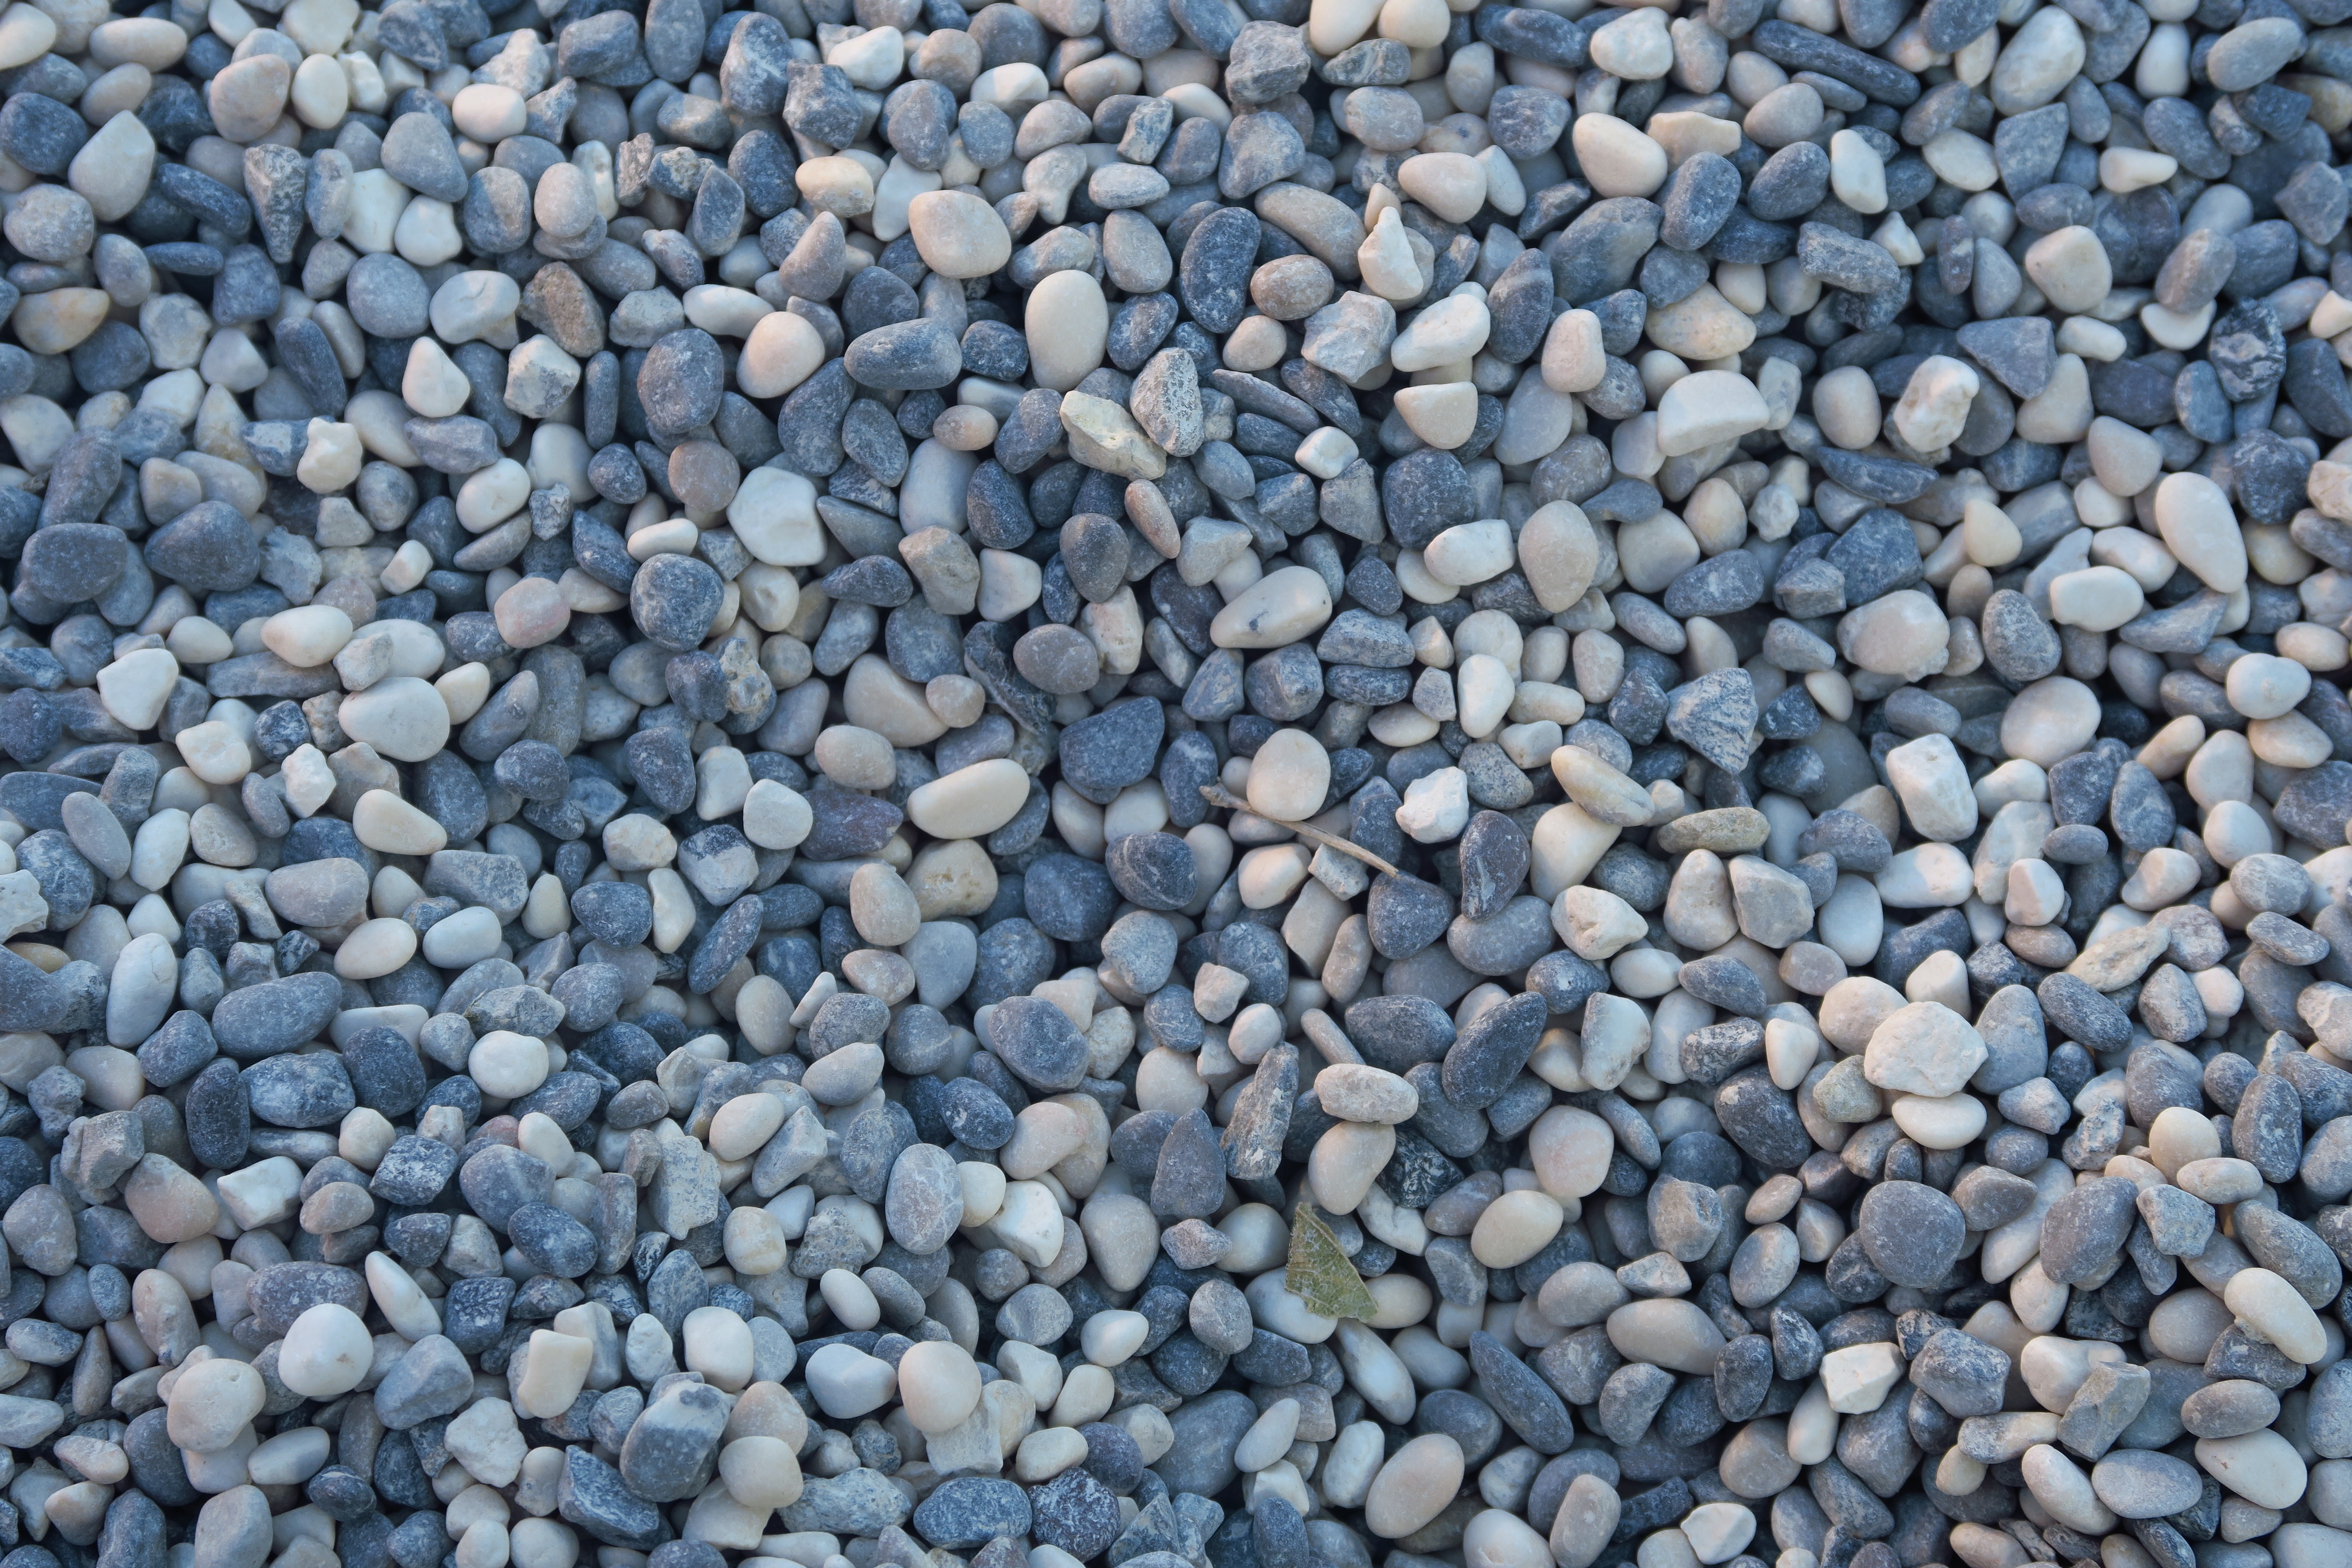
sea, nature, sand, rock, asphalt, pebble, soil, material, stones, rubble, gravel, pebbles, flooring